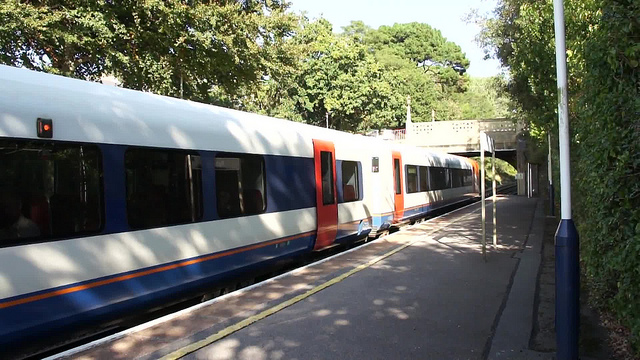
A train sitting next to a loading platform near trees.

A passenger train at an underpass on a pleasant day.

A train is near a sidewalk and bridge.

A train that is on tracks in a station.